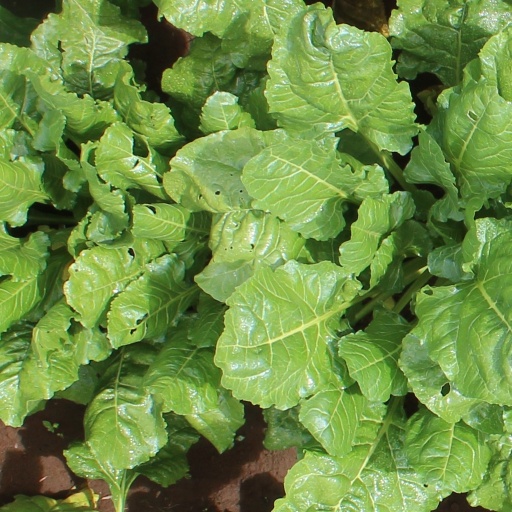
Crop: sugar beet